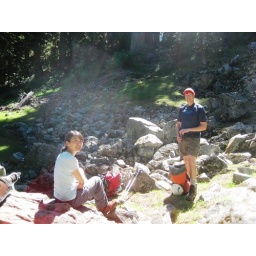
After a steep hill in the woods - we rest here for water and a break